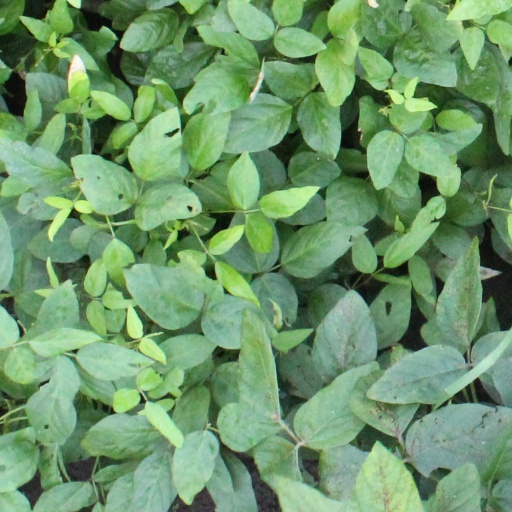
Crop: soybean